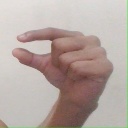
अक्षर: ग